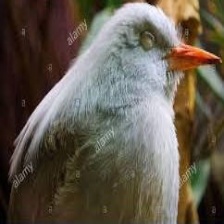
Species: KAGU
Scientific name: RHYNOCHETOS JUBATUS